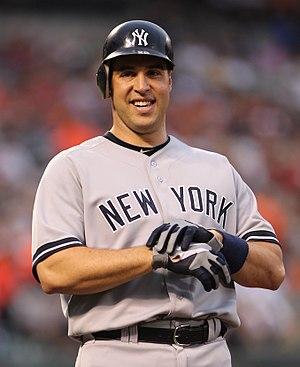
Mark Charles Teixeira est un joueur de premier but des Yankees de New York de la Ligue majeure de baseball.